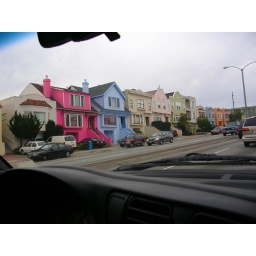
I love the colorful houses around San Francisco.